Proverb

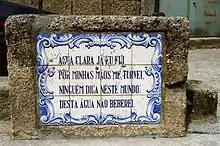
Proverb on azulejo tiles in Trancoso, Portugal

Similarly to other forms of literature, proverbs have also been used as important units of language in drama and films. This is true from the days of classical Greek works to old French to Shakespeare, to 19th Century Spanish, 19th century Russian, to today. The use of proverbs in drama and film today is still found in languages around the world, with plenty of examples from Africa, including Yorùbá and Igbo of Nigeria.